JUNG

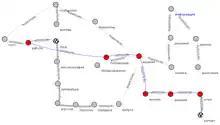
A shortest path from a Russian word "" (raport) to a word "" (work, labour) found in a thesaurus of the Russian Wiktionary by the Dijkstra's algorithm. A shortest path computation on a graph was implemented within the JUNG.

JUNG (the Java Universal Network/Graph Framework) is an open-source graph modeling and visualization framework written in Java, under the BSD license. The framework comes with a number of layout algorithms built in, as well as analysis algorithms such as graph clustering and metrics for node centrality.